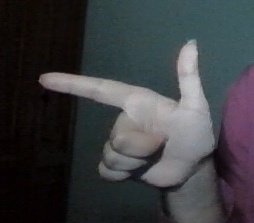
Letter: yaa